Giorgio Moroder

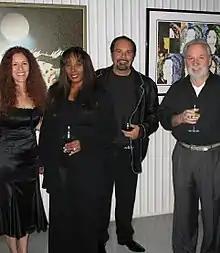
Moroder with his longtime collaborator Donna Summer and her husband Bruce Sudano. On the left is Moroder's wife Francisca Gutierrez.

Moroder released "E=MC²" in 1979. He released three albums between 1977 and 1979 under the name Munich Machine. He composed and produced two film soundtrack albums: the first for "Foxes", and the second for "American Gigolo" (both 1980). A double album of the "Foxes" soundtrack was released on the disco label Casablanca Records which includes Donna Summer's hit single "On the Radio", which Moroder produced and co-wrote. The "Foxes" soundtrack contains a song titled "Bad Love", written and performed by Cher and produced by Moroder. The "American Gigolo" soundtrack featured the Moroder-produced "Call Me" by Blondie, a US and UK number one hit. The combined club play of the album's tracks was number two for five weeks on the disco/dance charts.